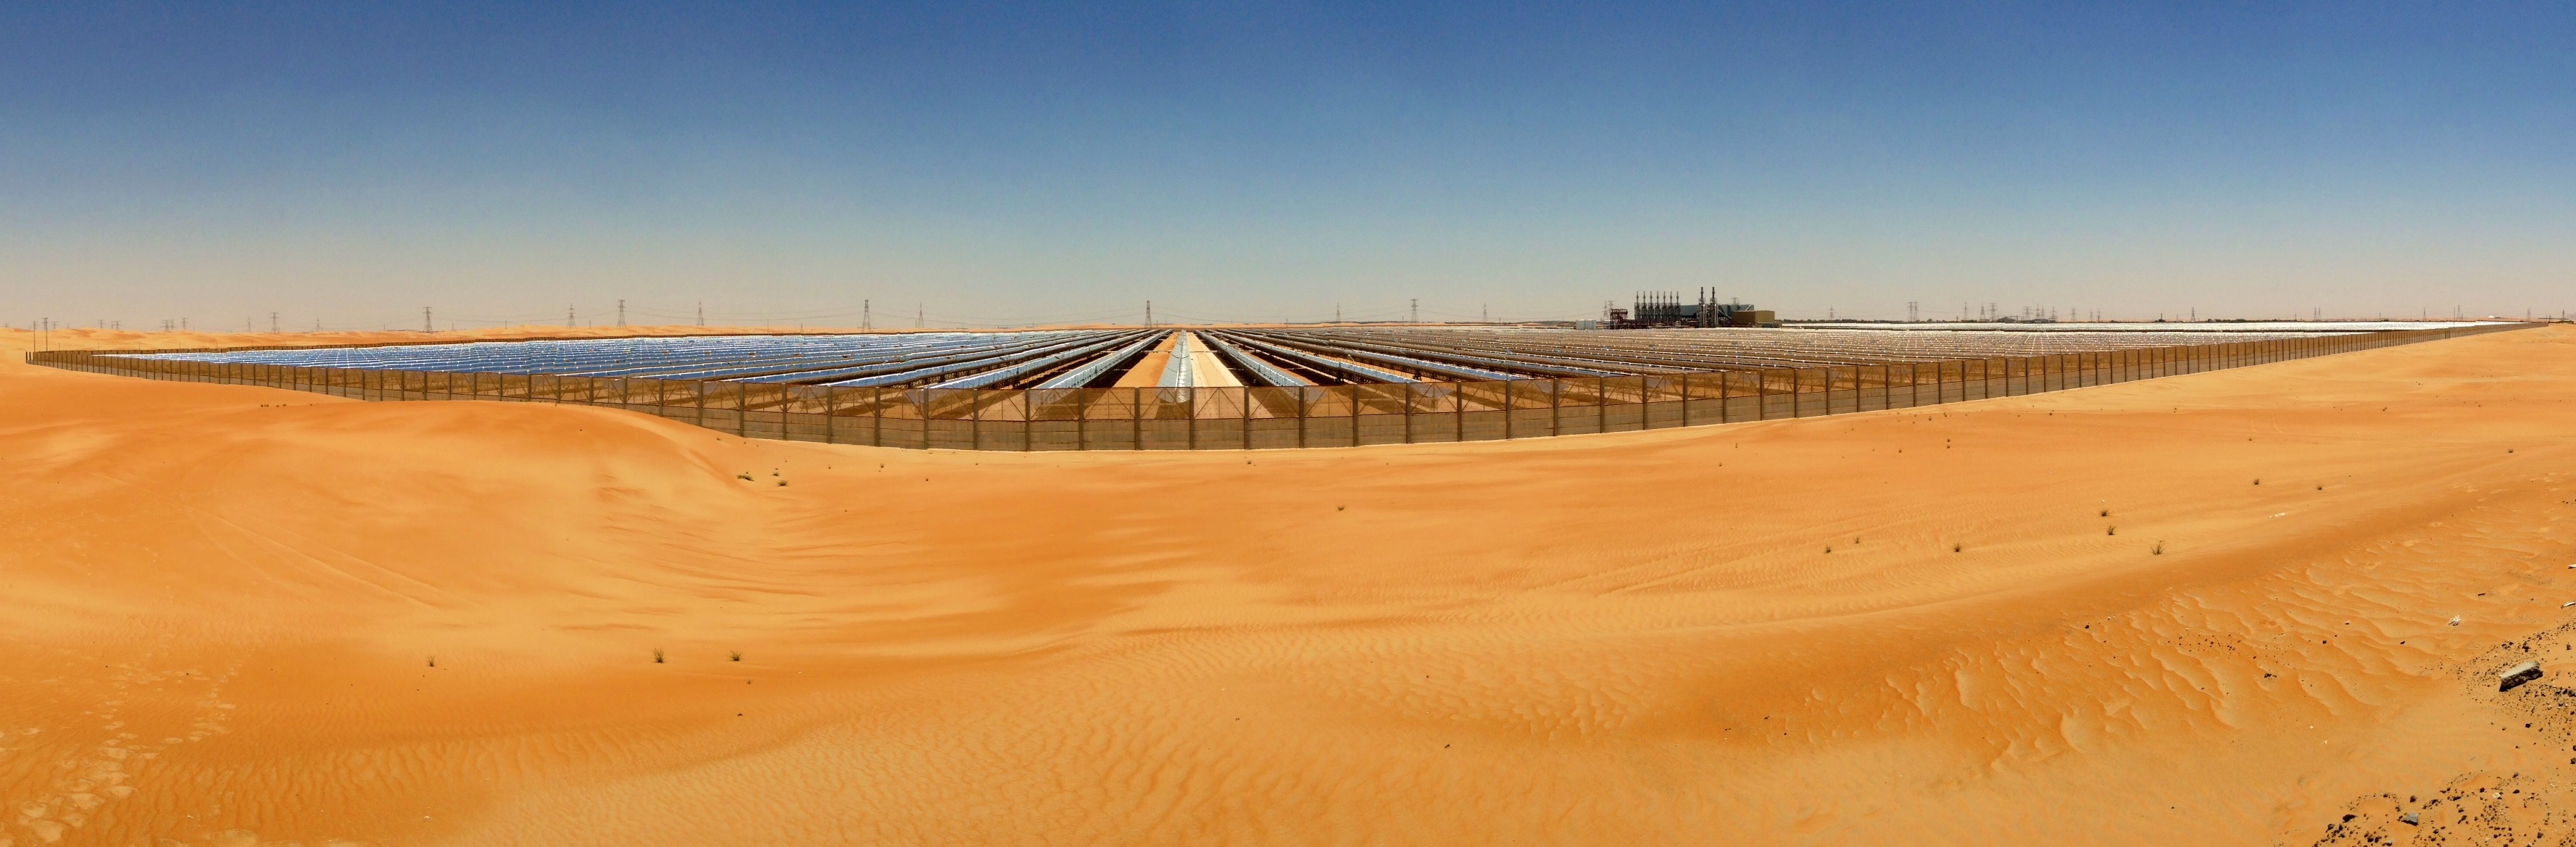
landscape, sand, prairie, desert, dune, habitat, sahara, landform, erg, natural environment, geographical feature, aeolian landform